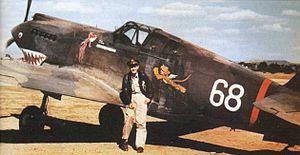
Charles Herman "Chuck" Older est un pilote de chasse et un juge américain. Il fut membre de l'American Volunteer Group "Les Tigres volants" et un de ses as. Il servit pendant la Seconde Guerre mondiale et la guerre de Corée. Il a abattu 18 avions ennemis.